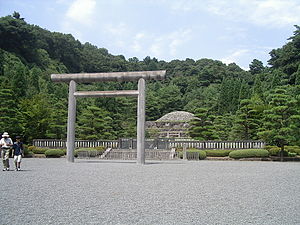
Hachiouji / Attraktioner
Hachiōji er en by og kommune i Japan, byen udgør en del af Tokyo Metropolis og er beliggende omkring 40 km. vest for centrum af Tokyos 23 bydistrikter.